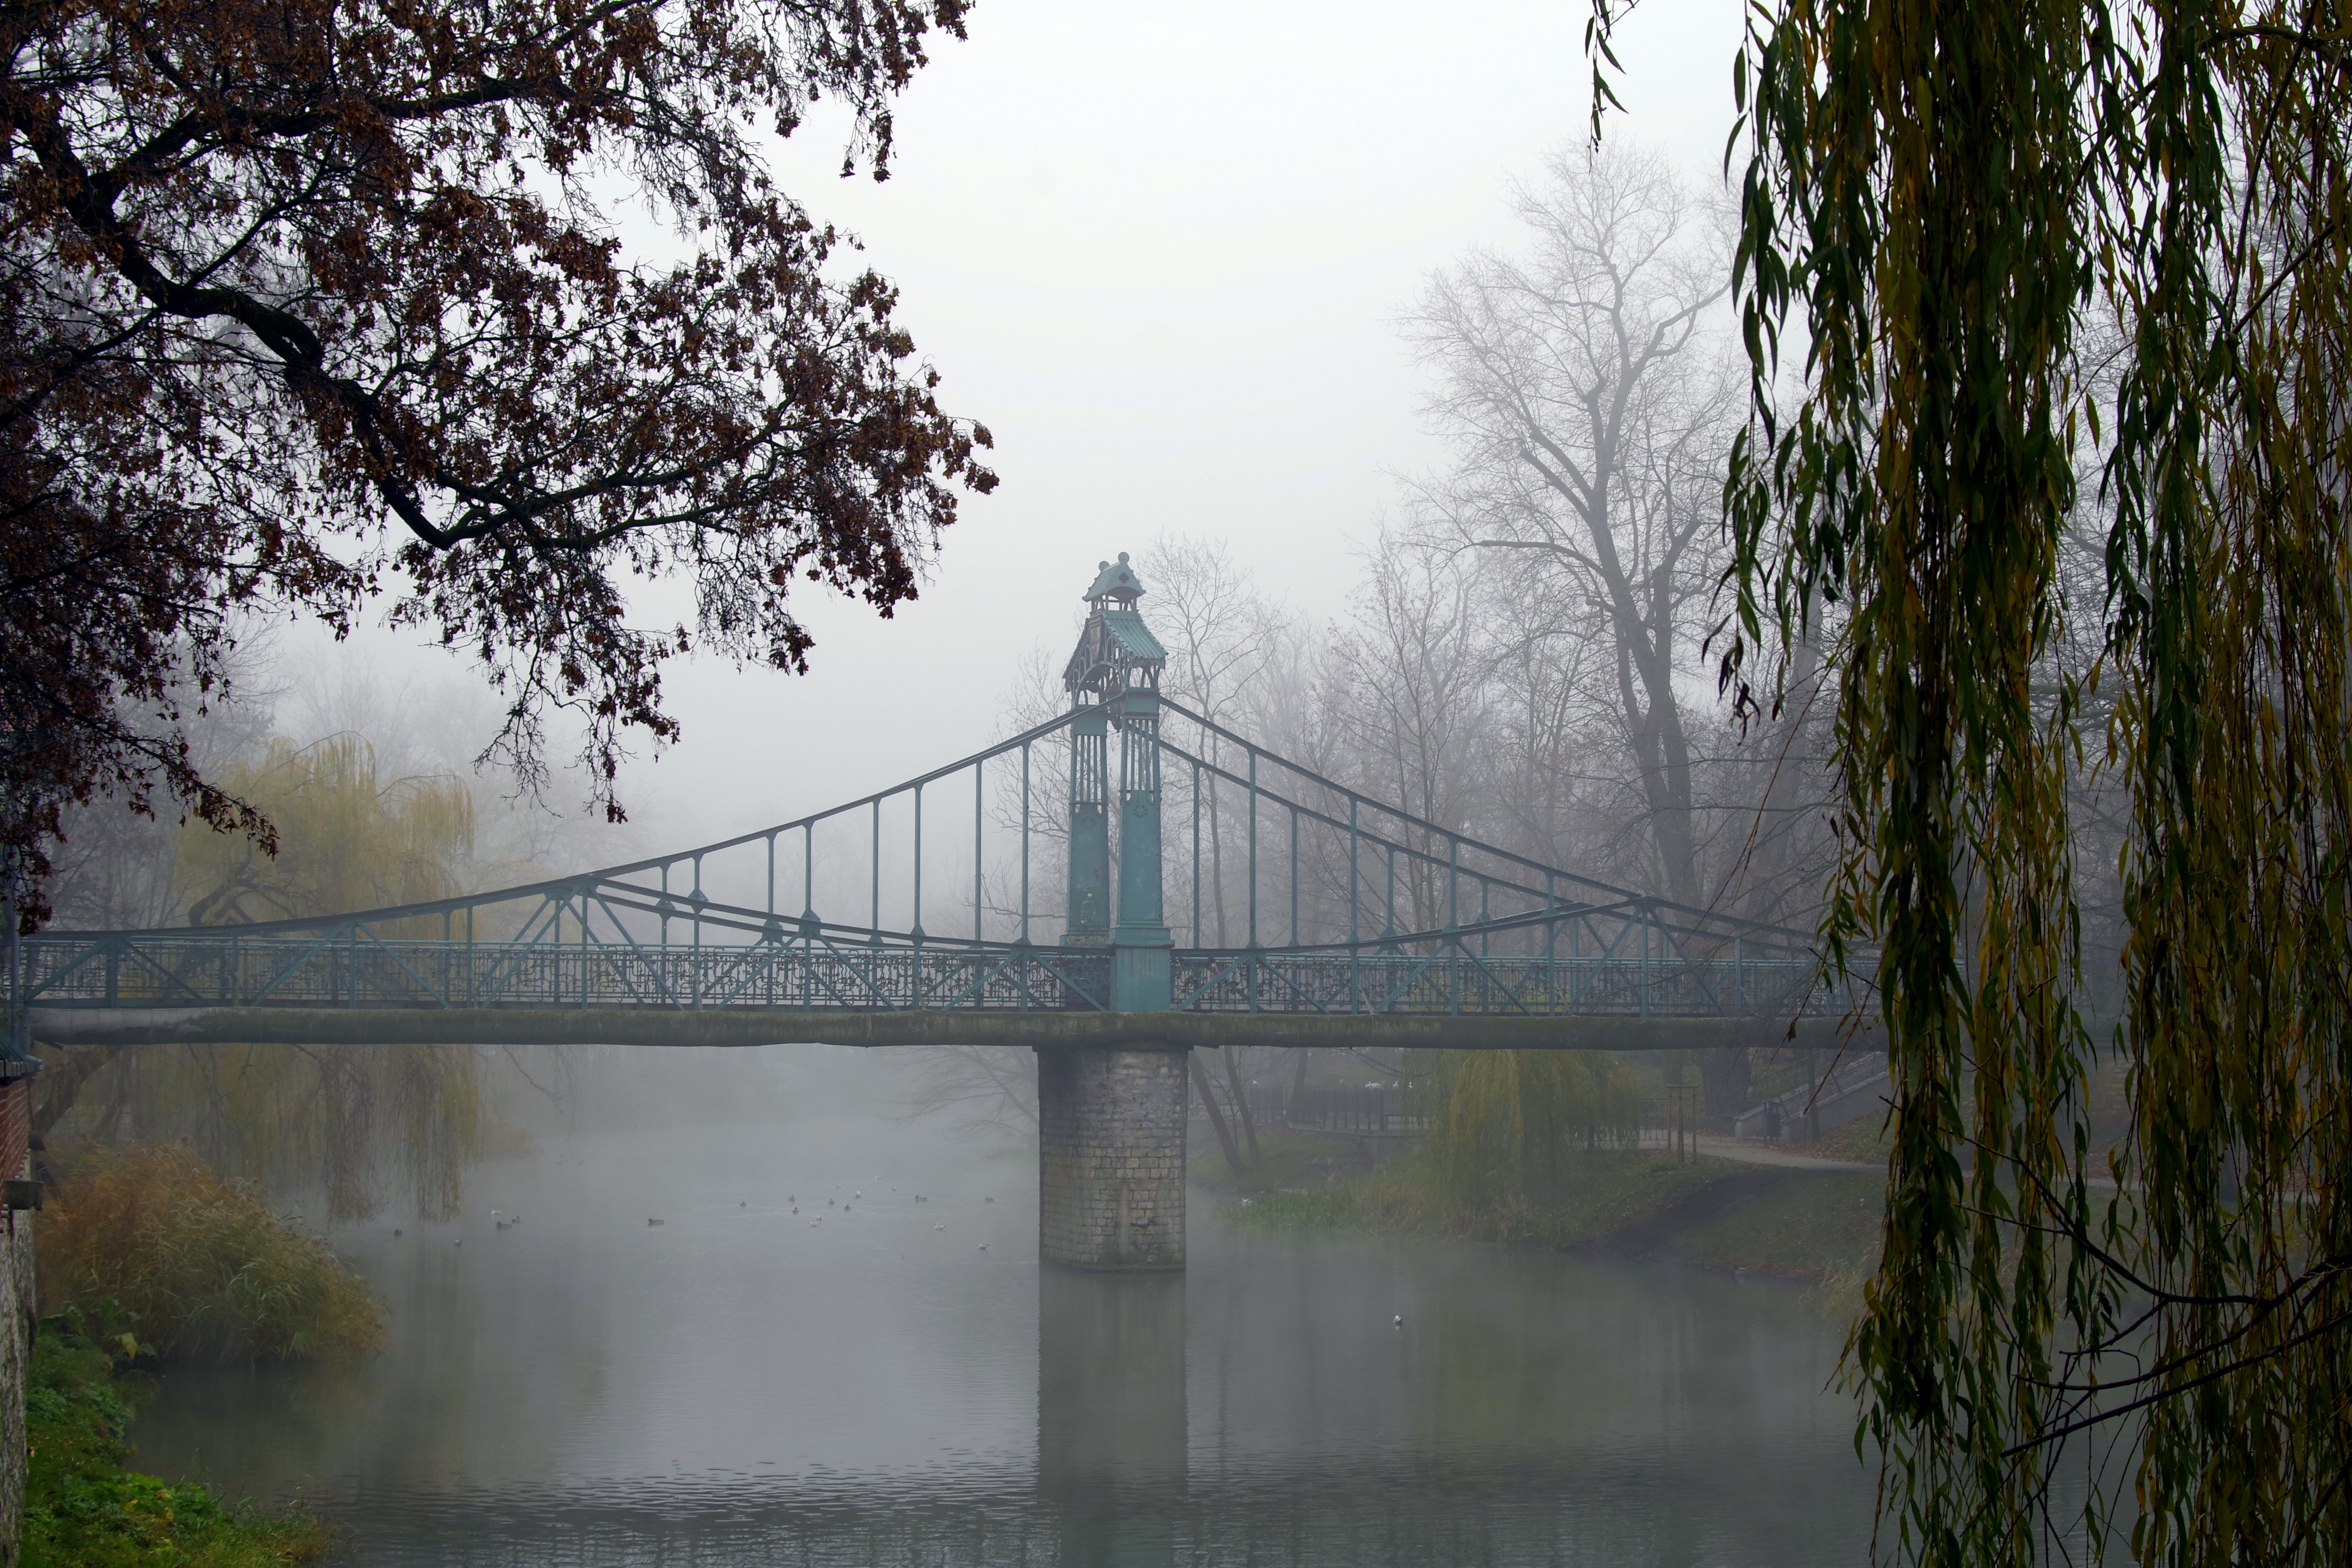
tree, water, nature, winter, fog, mist, bridge, morning, river, reflection, autumn, park, weather, romantic, season, waterway, willow, cool, the fog, opole, leat, atmospheric phenomenon, nonbuilding structure